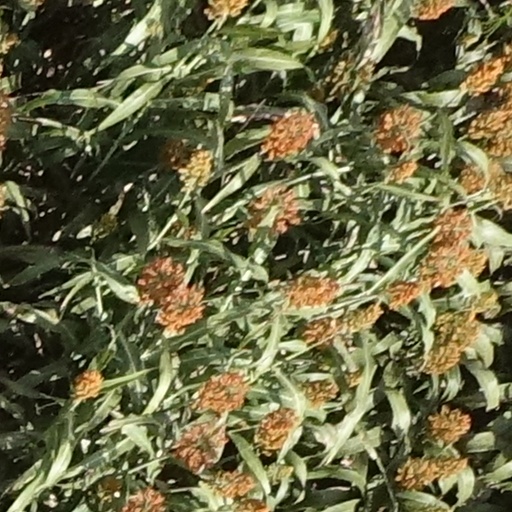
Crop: sorghum